Star Wars: Rise of the Resistance

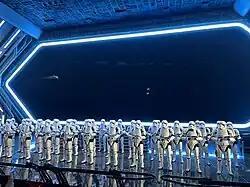
Stormtrooper Hangar at Disneyland.

Guests enter the attraction on the outskirts of Galaxy’s Edge, where a path marked by a turret takes them into a cave system that houses a Resistance encampment. Deep within, the guests enter a briefing room where accepts an holographic message from Rey. Rey welcomes the guests as recruits into the resistance and gives them a mission to board a transport ship commanded by Mon Calamari Lieutenant Bek, piloted by Nien Nunb, and escorted by Poe Dameron to rendezvous with General Leia Organa on the planet of Pacara. Exiting the briefing room, guests walk past ships, including Dameron's X-wing fighter, and board a transport ship. On board, Bek speaks to the guests as the ship begins its trip. However, the convoy is attacked by TIE fighters. Dameron is forced to leave for help after several X-wings are destroyed and the transport ship is pulled into a First Order Star Destroyer hangar via its tractor beam. The guests are then escorted into a cell where Kylo Ren and Armitage Hux threaten to extract the location of the secret base from the guests, but are called away before they can complete the process. Finn, who is on the ship disguised as a stormtrooper, and other resistance fighters free the guests from the cell and lead them to board hijacked First Order Fleet Transports (each an eight-seat ride vehicle) piloted by R5 units to travel to escape pods that will return the guests to the encampment.